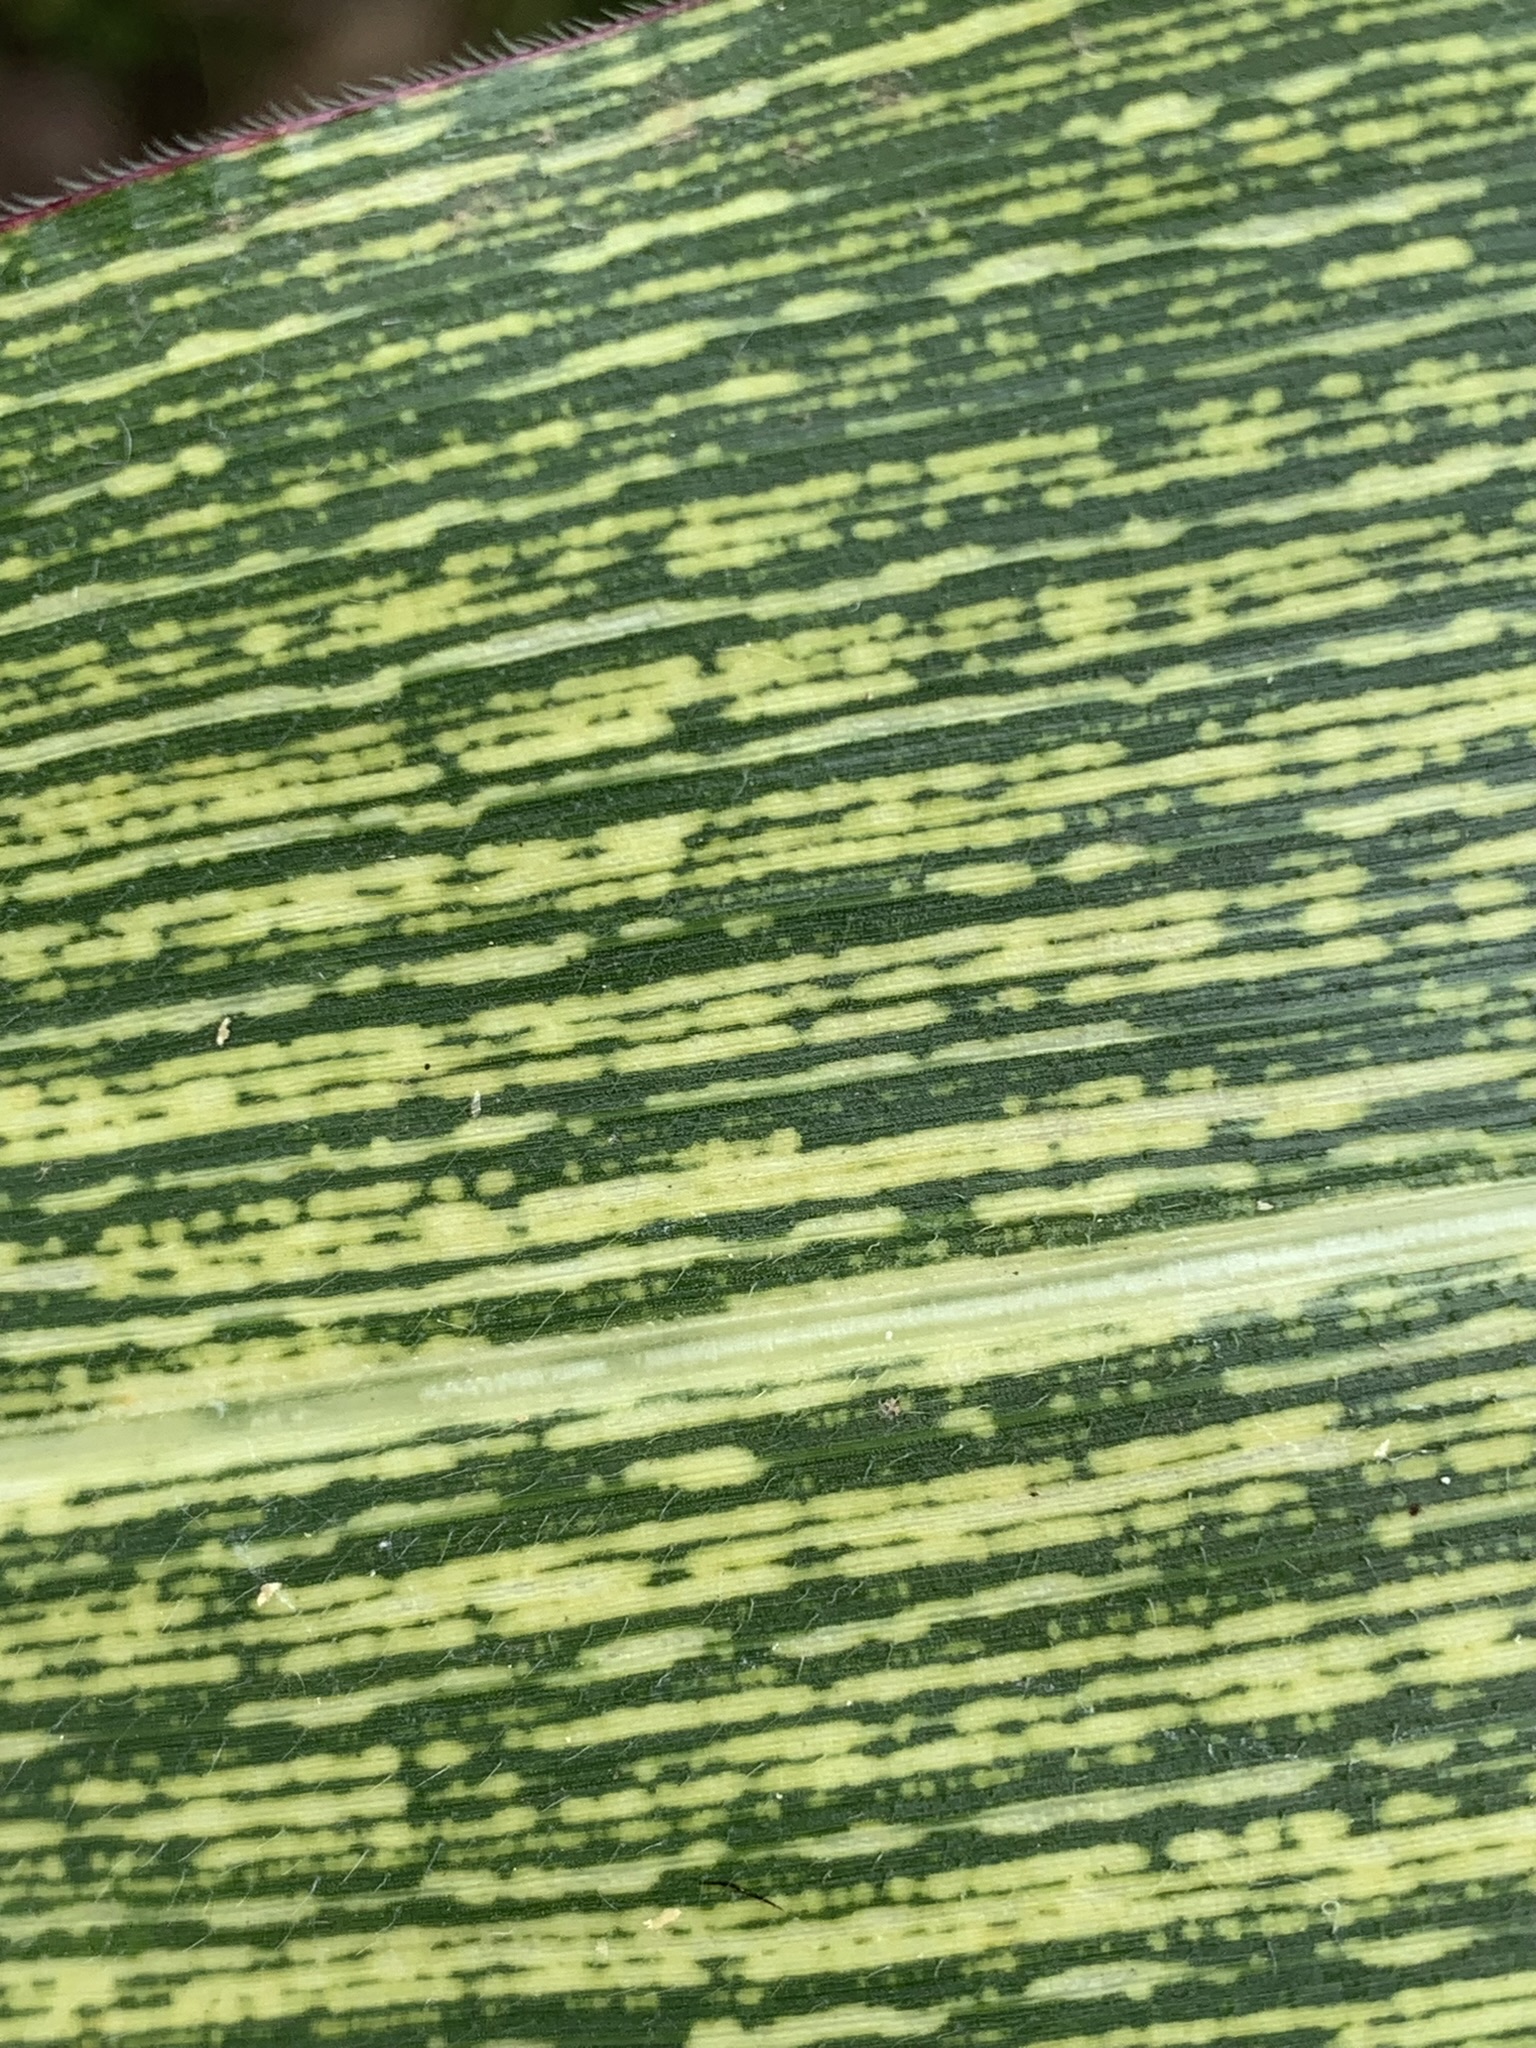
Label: MSV